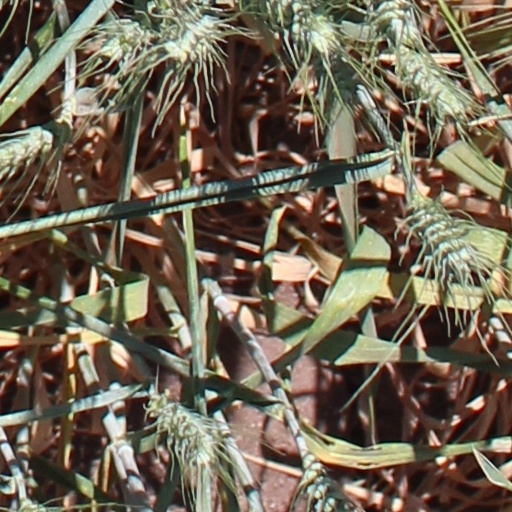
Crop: wheat